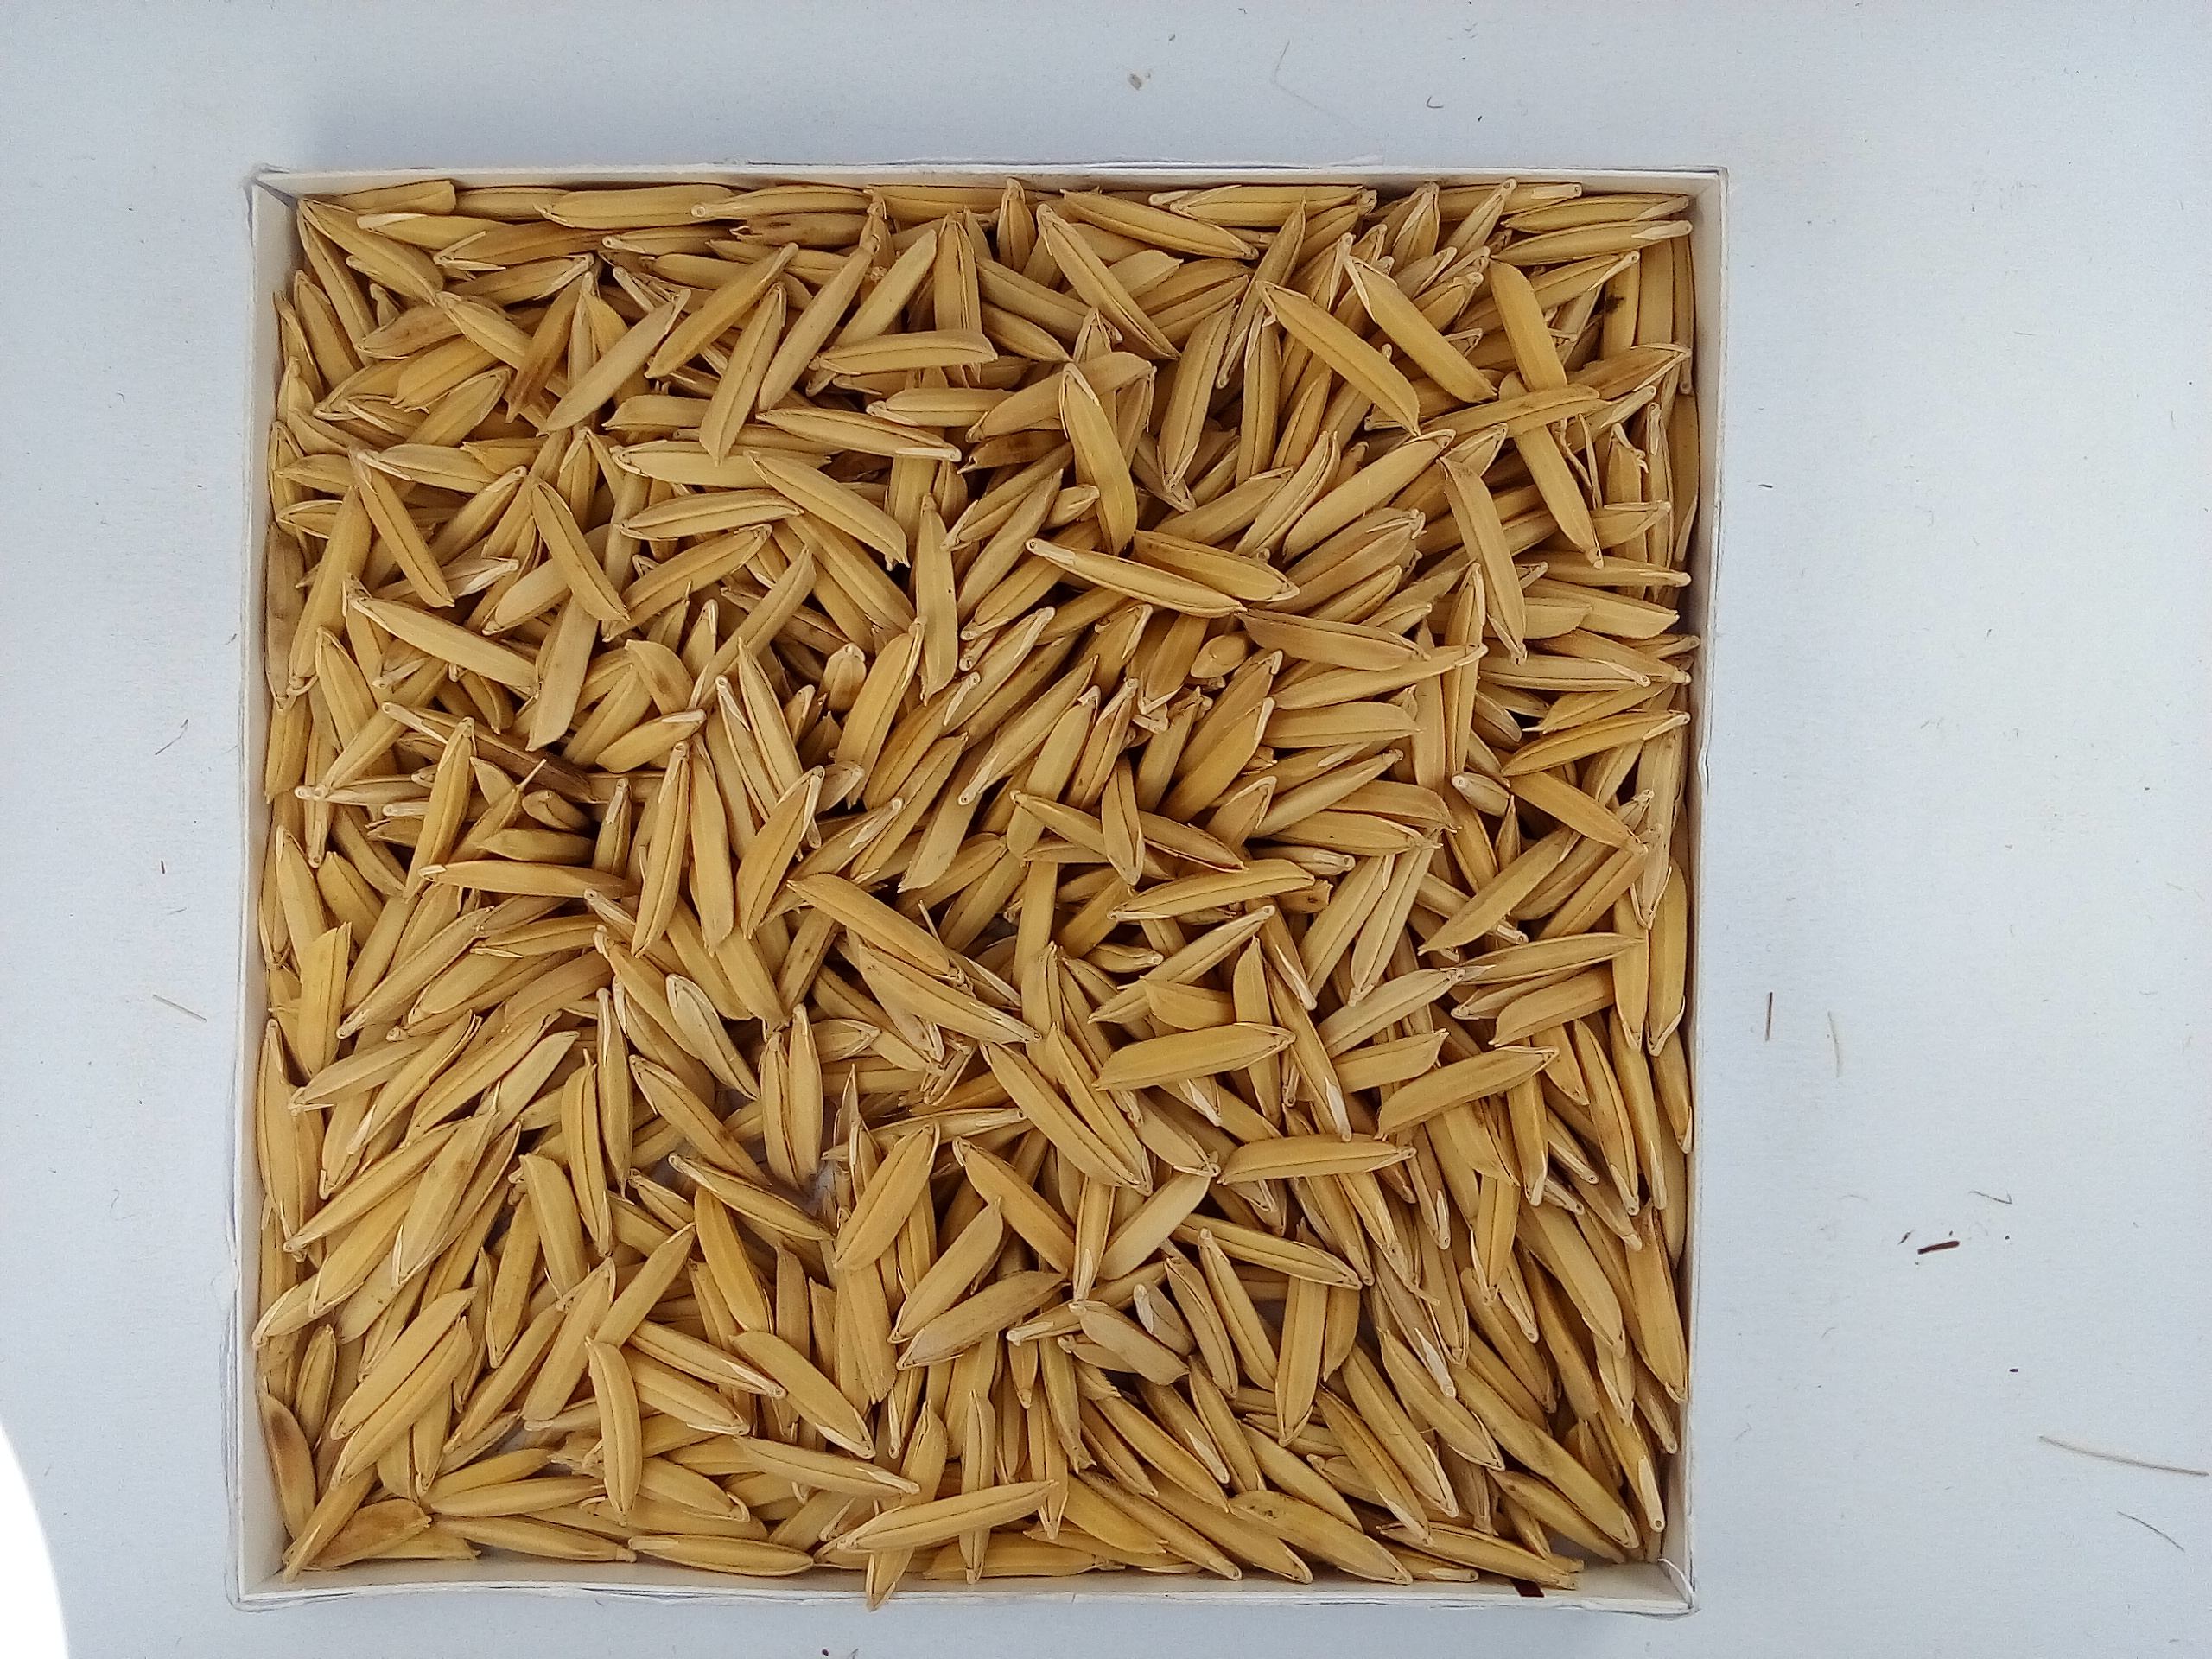
Rice seed variety: Unknown